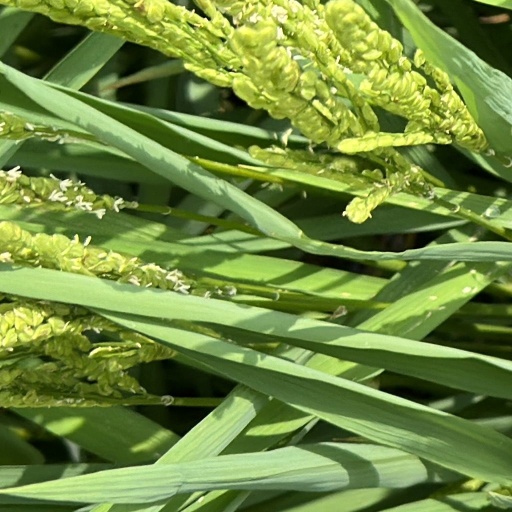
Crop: rice